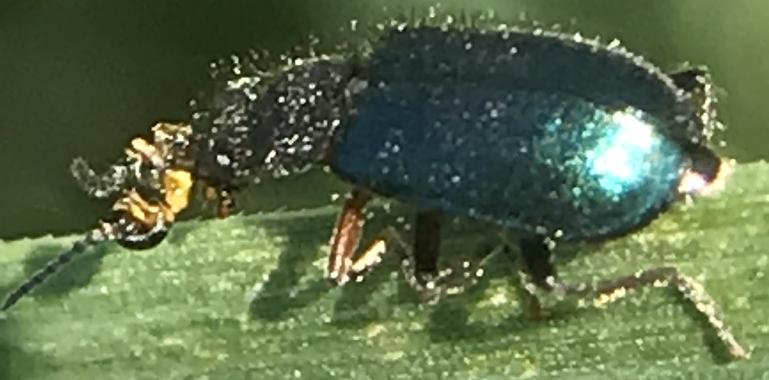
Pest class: predators